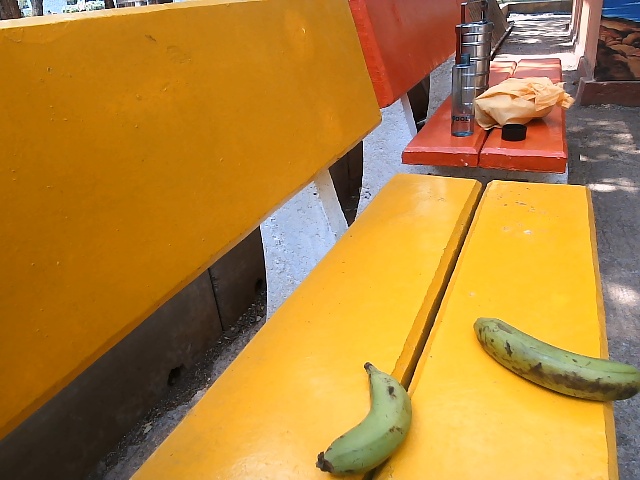
Label: Raw_Banana